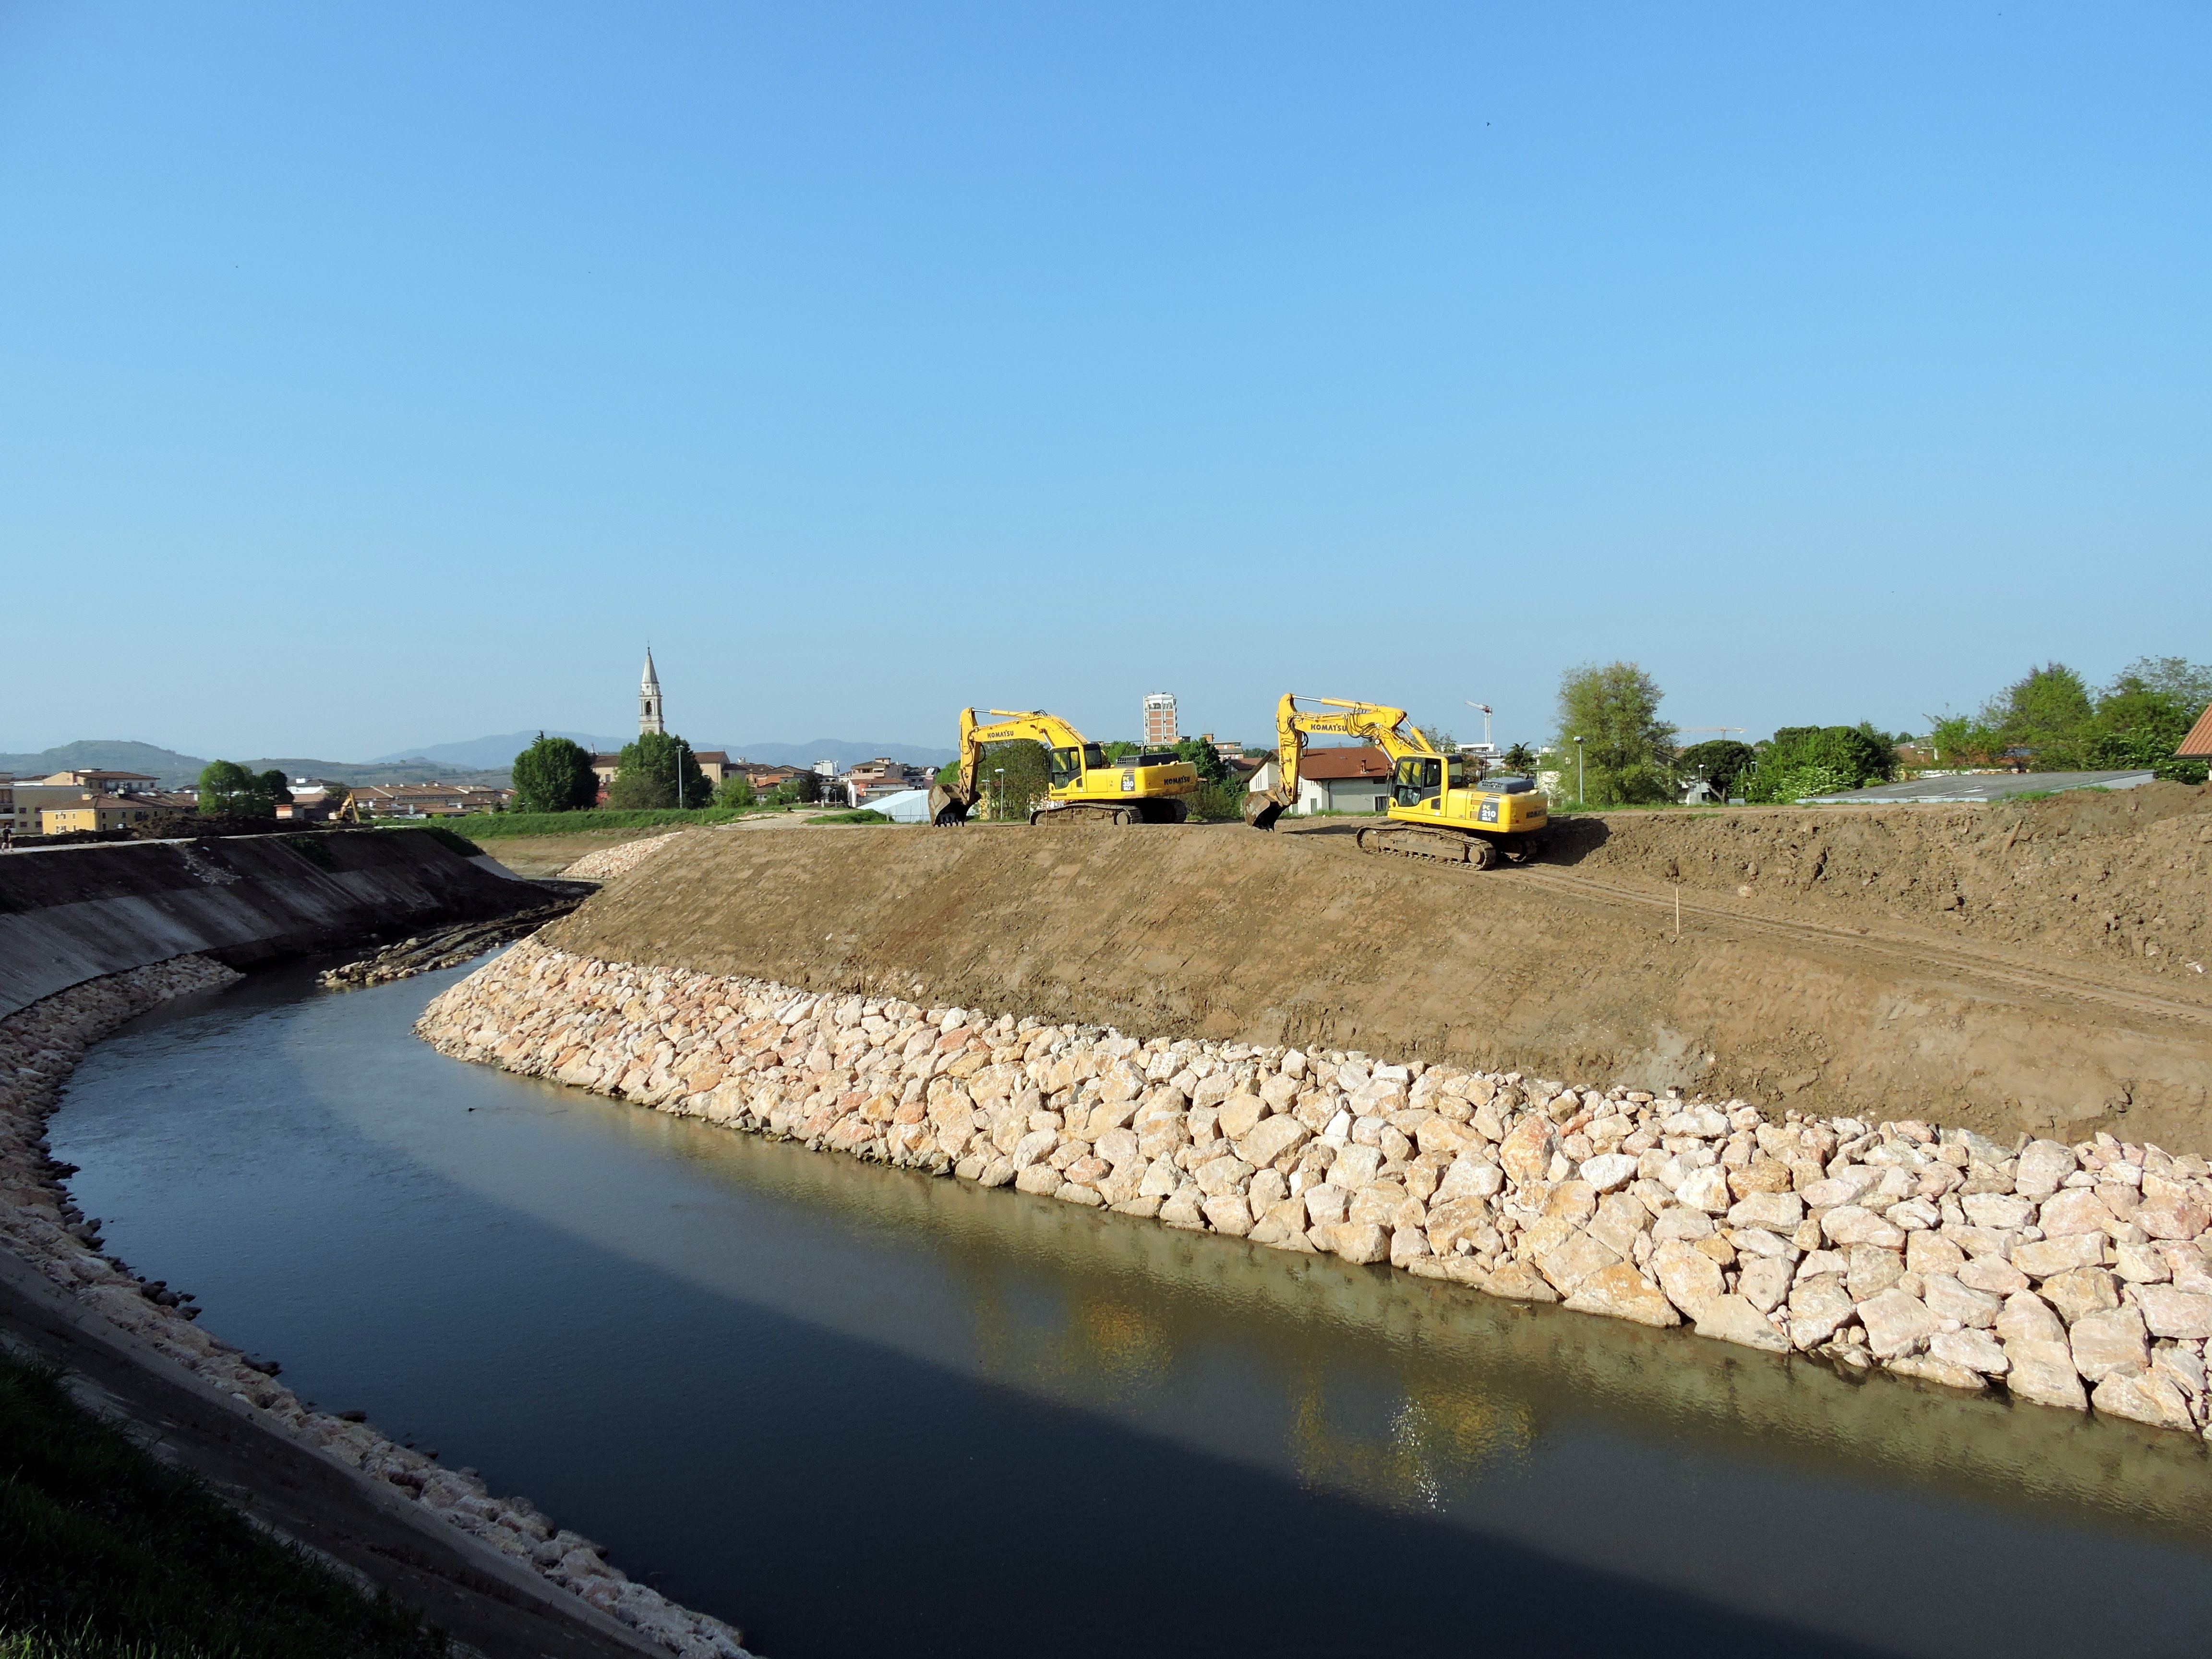
sea, coast, water, river, machinery, reservoir, waterway, infrastructure, torrent, excavator, levee, tracked, revolving, aerial photography, earthmoving